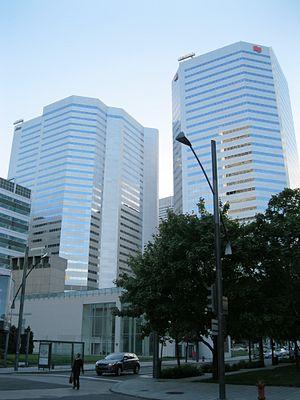
Le Complexe Maisonneuve est un ensemble de gratte-ciel à Montréal construit en 1983 sur la rue De La Gauchetière, qui rassemble
Le Complexe Maisonneuve est un ensemble de gratte-ciel à Montréal construit en 1983 sur la rue de la Gauchetière, qui rassemble :